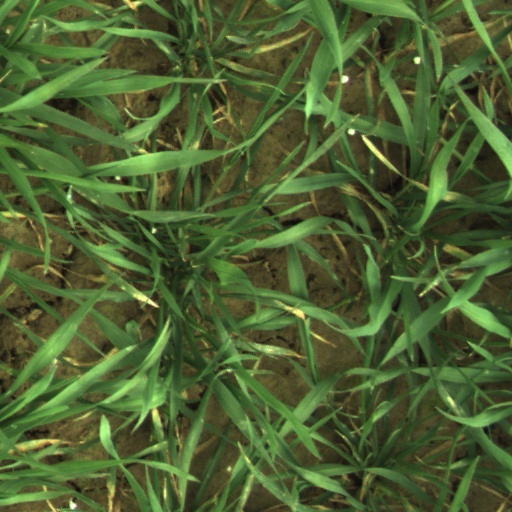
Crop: wheat